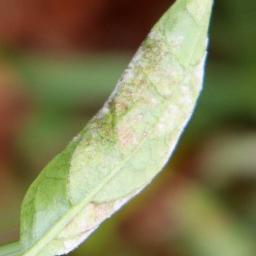
Label: powdery mildew